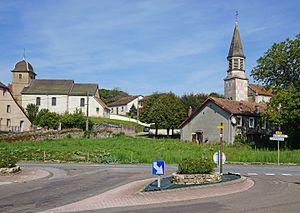
Les deux églises de Chagey.
Chagey est une commune française située dans le département de la Haute-Saône, en région Bourgogne-Franche-Comté.